Kanlıdivane

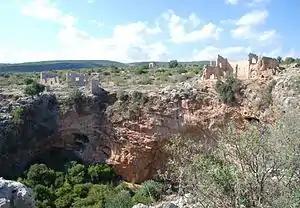
From the south

Kanlıdivane ("ancient" Canytelis, Greek: Κανυτελής) is an ancient city situated around a big sinkhole in Mersin Province, Turkey.